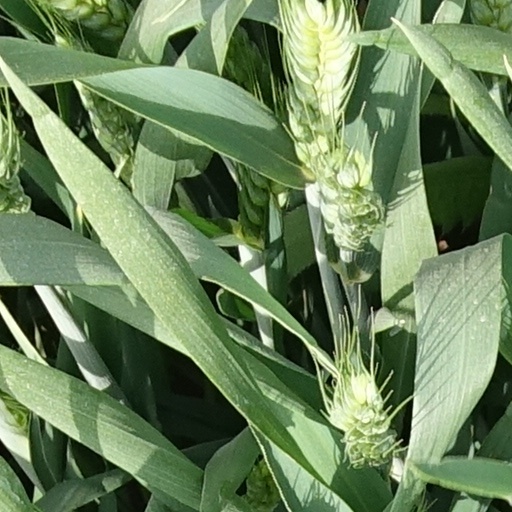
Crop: wheat